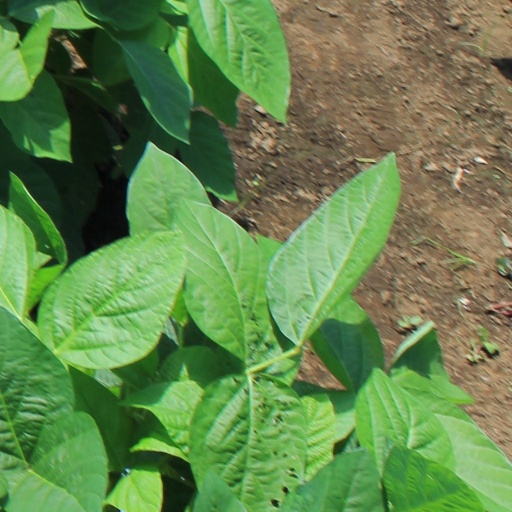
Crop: soybean